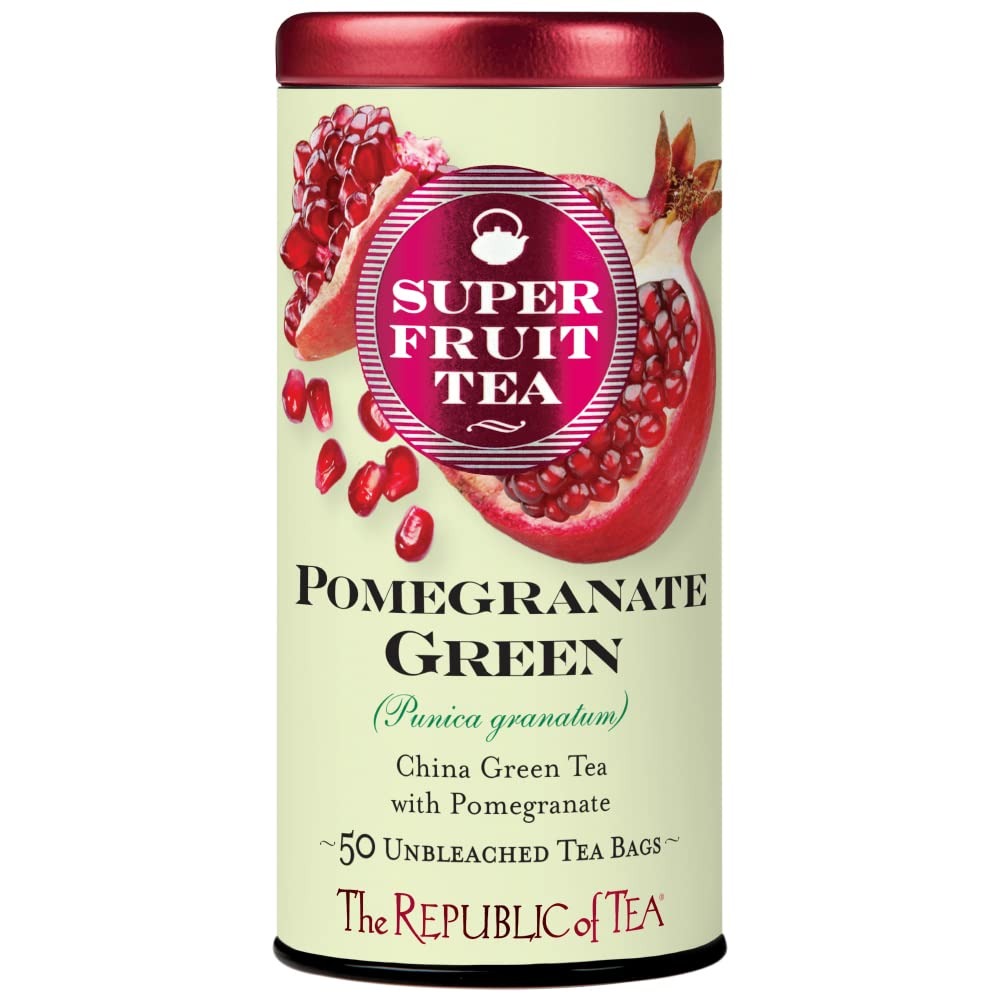
Item Name: The Republic of Tea, Pomegranate Green Tea, 50-Count
Bullet Point 1: POTENT POMEGRANTE: Pomegranate: Cultivated since ancient times, ripe pomegranates have symbolized fertility because of their numerous seeds; The juicy seeds, or arils, are tart-sweet and have a reputation for healthful benefits thanks to their antioxidant content; Fresh and crisp China green tea blended with hibiscus creates an ideal base for this uniquely refreshing ruby-hued cup; Also wonderful over ice
Bullet Point 2: INGREDIENTS: Organic green tea, organic hibiscus, natural pomegranate and other natural flavors
Bullet Point 3: Fresh Flavor: The sweet and juicy goodness of pomegranate has the taste buds smiling with each sip
Bullet Point 4: Caffeine: Green tea has less than a quarter of the amount of caffeine compared to coffee
Product Description: Delight in this sweet and refreshing green tea blend made with potent pomegranate. Wonderful over ice, this blend combines China green tea blended with hibiscus as well as organic pomegranate juice. This tea is Certified Gluten Free, Kosher, Sugar Free, and Carb Free. Each cup of this green tea blend contains less than a quarter of the caffeine in a similarly-sized cup of coffee. Packaged in a specially-designed air-tight tin, this pack contains 50 of The Republic of Tea's signature round, unbleached tea bags, free of unnecessary envelopes, strings, tags or staples. The Republic of Tea is a progressive brand dedicated to enriching people’s lives through the experience of premium tea, innovation and education as it emphasizes a “Sip by Sip Rather Than Gulp By Gulp” lifestyle. Founded under the charter to start a "Tea Revolution," its ongoing mission is to seek out and procure only the most exquisite teas in the world and make them accessible to men, women and children everywhere. In keeping with its whimsical identity as an independent Republic, the company designates its employees as Ministers, sales representatives as Ambassadors, consumers as Citizens and sales outlets as Embassies.
Value: 50.0
Unit: Count

Price: 23.97